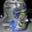
Label: can